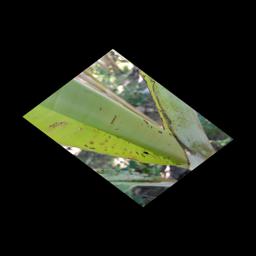
Label: BANANA APHIDS